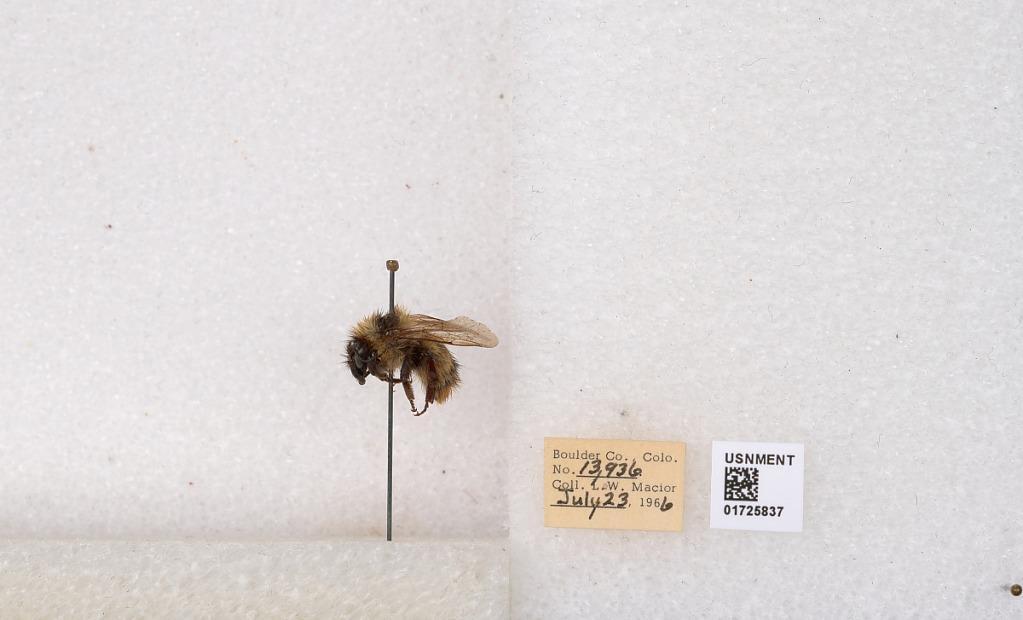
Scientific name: Bombus kirbyellus
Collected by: L. Macior
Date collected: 1966-7-23
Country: United States
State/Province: Colorado
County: Boulder
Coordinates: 40.0925, -105.358